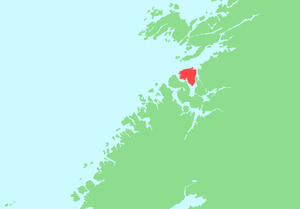
Jøa
Jøa er en ø i Fosnes kommune i Trøndelag. Øen har et areal på 55,13 km², og det højeste punkt er Moldvikfjellet i nordøst, med 297 moh.